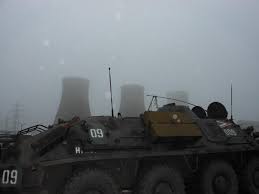
Label: BTR